History of Southampton

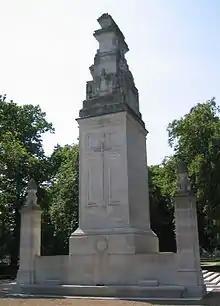
The Cenotaph, West (Watts) Park

Southampton was designated No. 1 Military Embarkation Port in August 1914. Much of Southampton Common was taken over by the military A total of 8,149,685 troops and their equipment departed for mainland Europe through the port. A steady flow of refugees, prisoners of war and 1,177,125 wounded came back to England through Southampton.